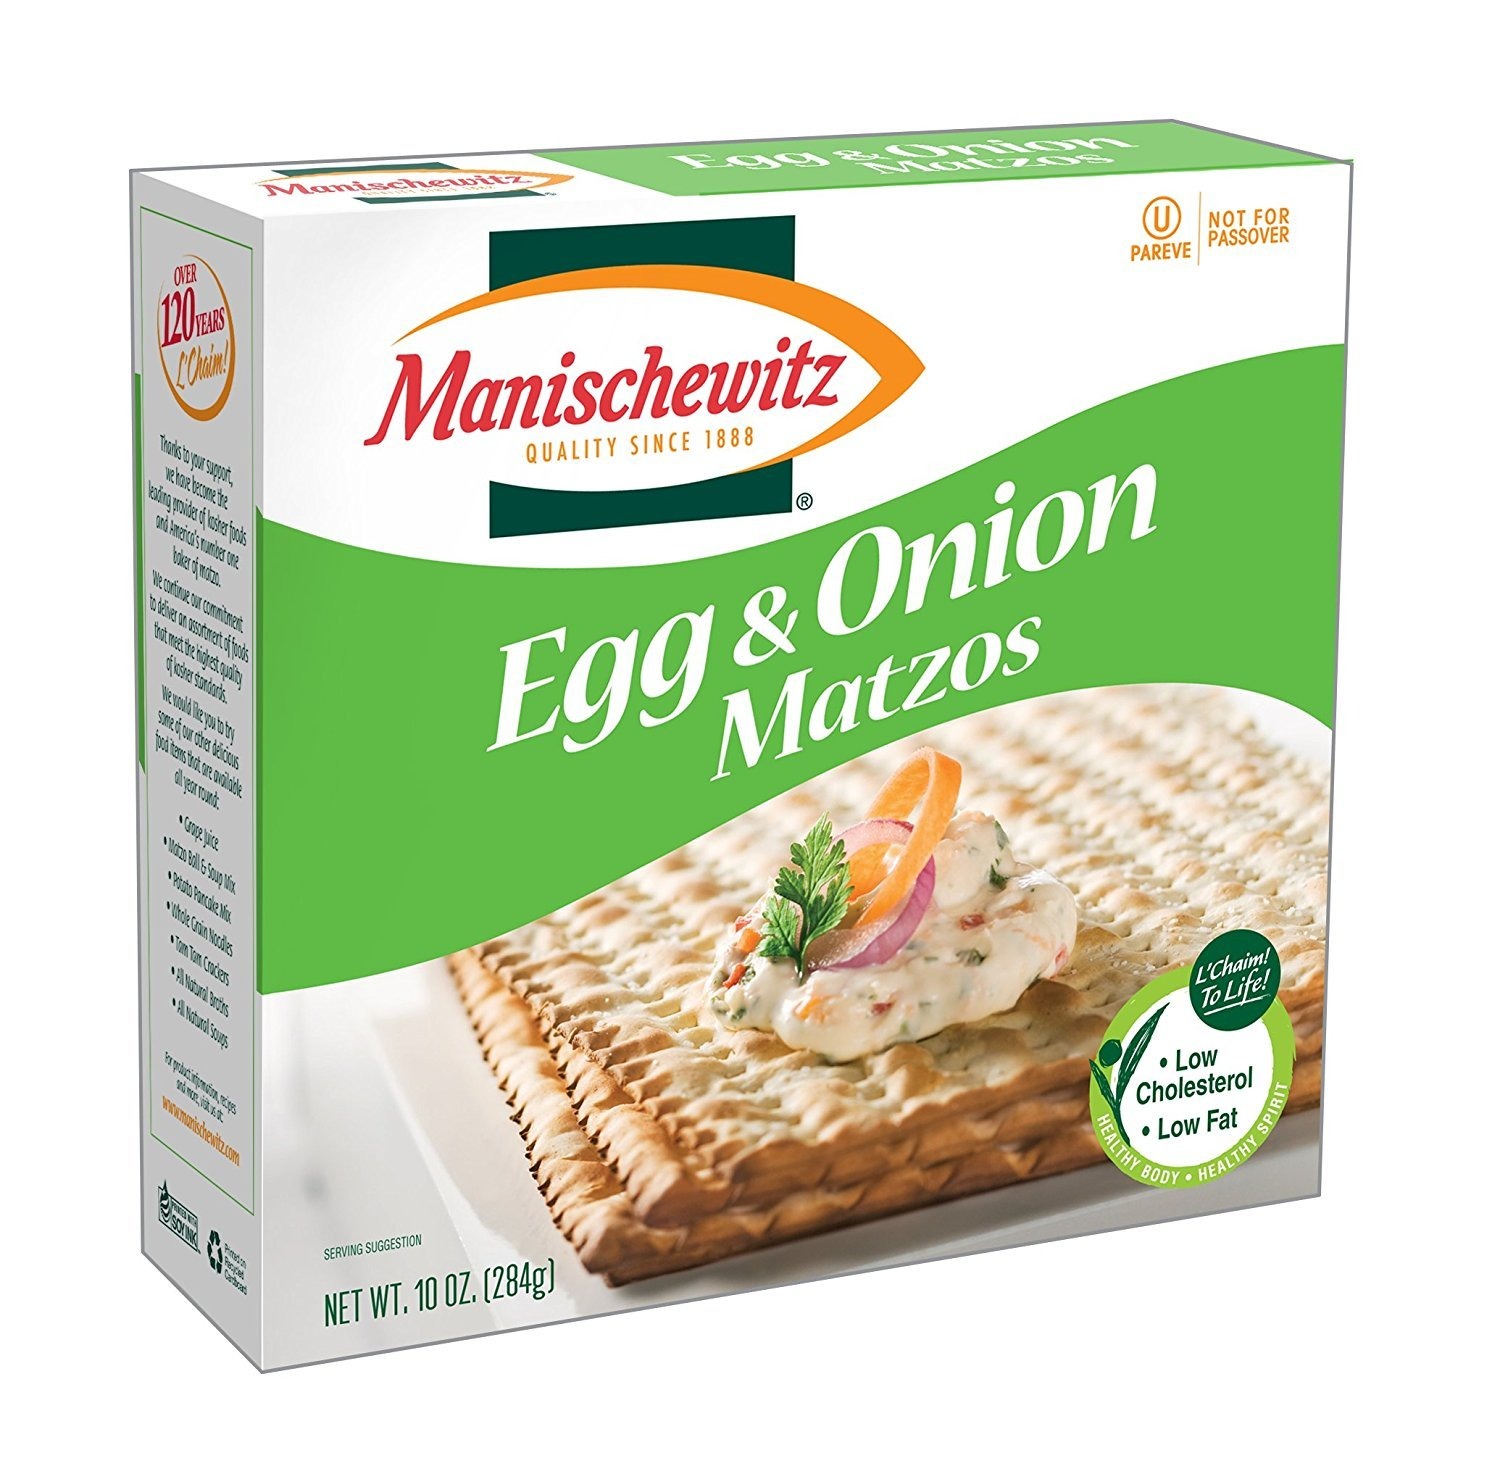
Item Name: MANISCHEWITZ Egg & Onion Matzo, 10-Ounce Boxes (Pack of 8)
Bullet Point 1: Pack of eight, 10-ounce per unit(a total of 80 ounces)
Bullet Point 2: Unleavened bread; passover product
Bullet Point 3: Certified Kosher by Orthodox Union
Value: 80.0
Unit: Ounce

Price: 4.39